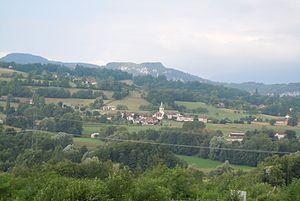
Avressieux est une commune française située dans le département de la Savoie, en région Auvergne-Rhône-Alpes.